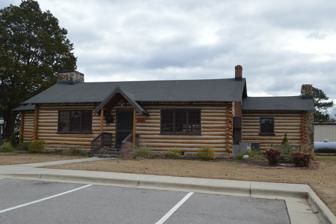
Building: Red Oak Community House
Country: United States of America
Year built: 1935
United States historic place Red Oak Community House U.S. National Register of Historic Places Facade Show map of North Carolina Show map of the United States Location E. Side, Church St., approx. 0.1 N of jct. with NC 43, Red Oak, North Carolina Coordinates 36°2′16″N 77°54′19″W / 36.03778°N 77.90528°W / 36.03778; -77.90528 Area 1.1 acres (0.45 ha) Built 1935 ( 1935 ) Architectural style Rustic Revival NRHP reference No. 06000293 Added to NRHP April 19, 2006 Red Oak Community House , also known as Red Oak Community Building, is a historic clubhouse located at Red Oak , Nash County, North Carolina .  It was built in 1935, and is a one-story, side-gable, Rustic Revival style log building. It was listed on the National Register of Historic Places in 2006. The building consists of a main block and wing, and features two large stone chimneys.  It was built under the direction of the Emergency Relief Administration (ERA) to serve as the home of the Red Oak Home Demonstration Club . References